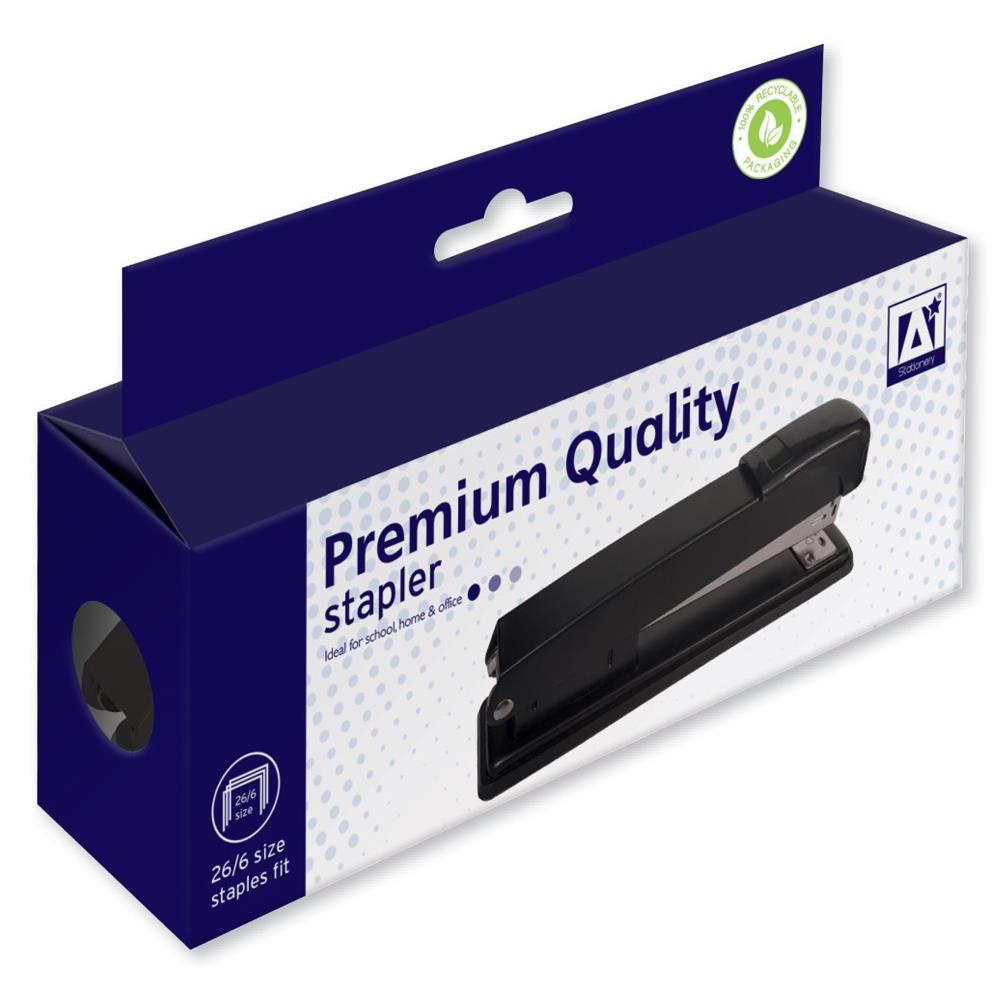
Premium Stapler - Black
Brand: Design Group
The Premium Stapler in Black is a professional, high-quality stapler designed for everyday use. Its sleek black design adds a touch of sophistication to any workspace, while its size 26/6 staples ensure secure and hassle-free document binding.
Category: Office Supplies > Office Instruments > Staplers > Full Strip Staplers